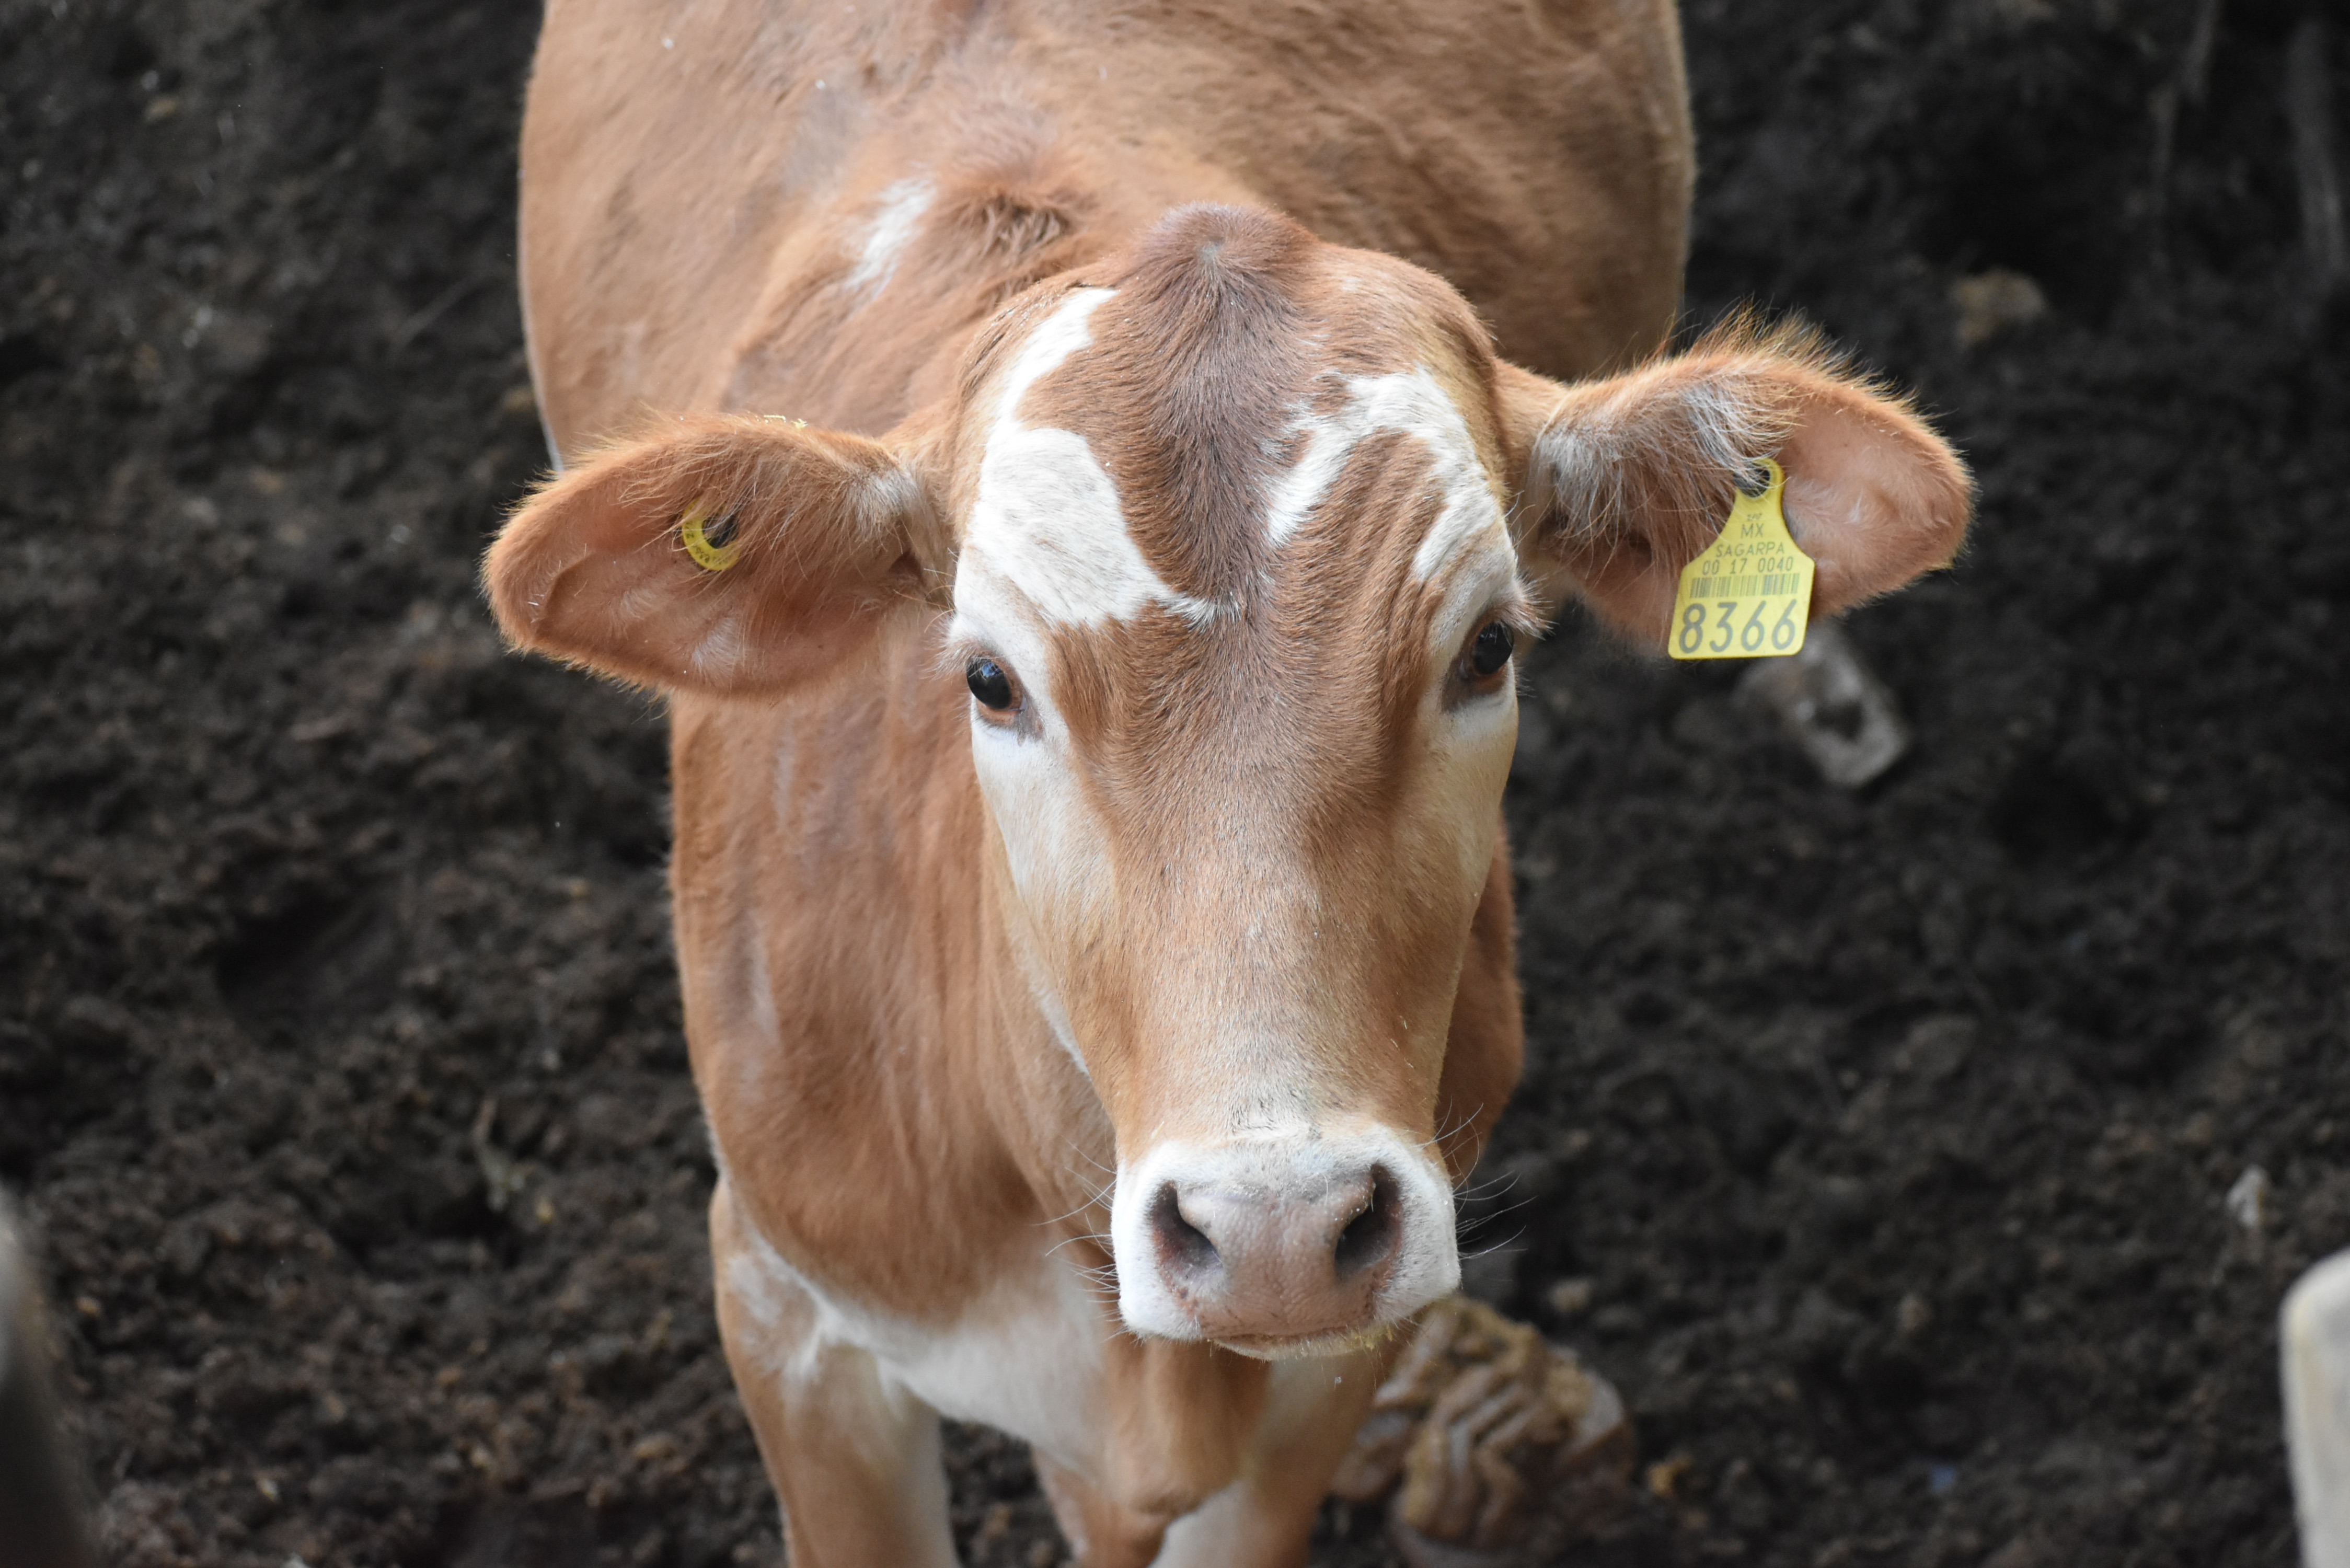
animals, cattle like mammal, fauna, cow goat family, calf, horn, dairy cow, livestock, snout, ox, dairy